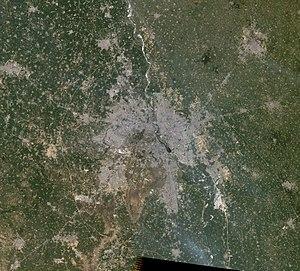
Delhi, officiellement le Territoire de la Capitale nationale de Delhi, est une ville et un territoire du nord de l'Inde, contenant en son sein New Delhi, la capitale du pays.